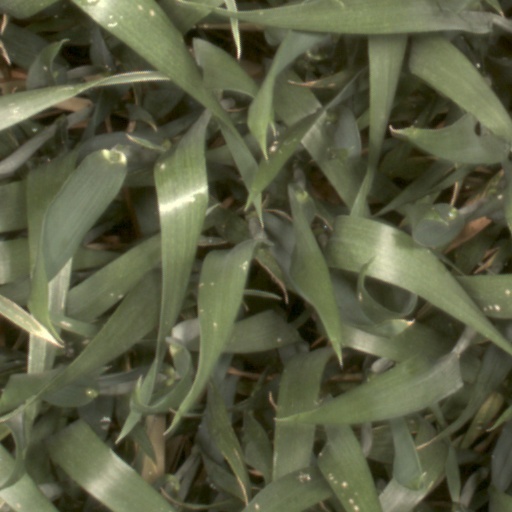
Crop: wheat